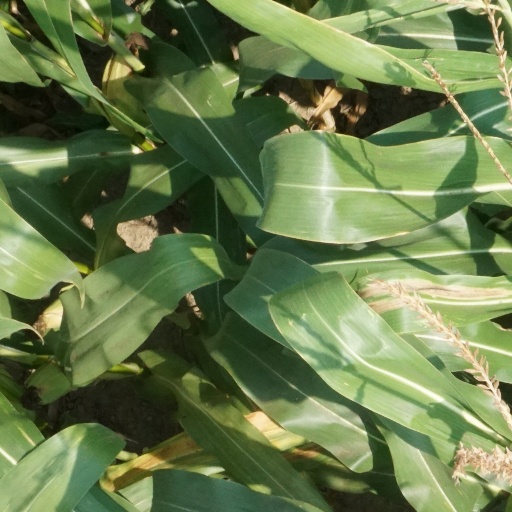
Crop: maize; corn